Cantre'r Gwaelod

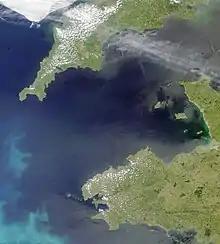
Satellite view of the Celtic Sea

The myth, like so many others, may be a folk memory of gradually rising sea levels at the end of the ice age. The physical remains of the preserved sunken forest at Borth, and of Sarn Badrig nearby, could have suggested that some great tragedy had overcome a community there long ago and so the myth may have grown from that.